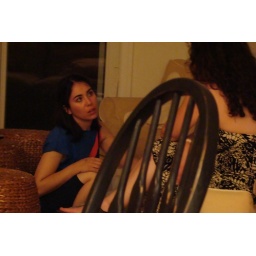
chair and girls in the back